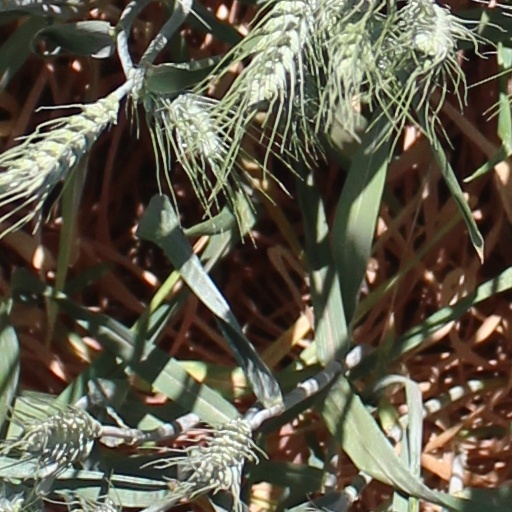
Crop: wheat